Abolitionism in the United Kingdom

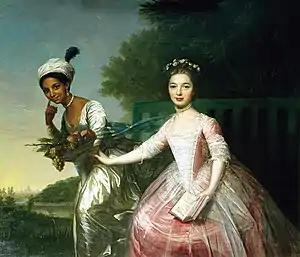
Portrait of Dido Elizabeth Belle and Lady Elizabeth Murray, the great-nieces of Chief Justice Lord Mansfield living at Kenwood House. "Dido Elizabeth Belle and Lady Elizabeth Murray" by David Martin, 1778

African slaves were not bought or sold in London but were brought by masters from other places. Together with people from other nations, especially non-Christian ones, Africans were considered foreigners and thus ineligible to be English subjects; England had no naturalisation procedure. The African slaves' legal status was unclear until Somersett's Case in 1772, when the fugitive slave James Somersett forced a decision by the courts. Somersett had escaped and his master, Charles Steuart, had him captured and imprisoned on board a ship, intending to ship him to Jamaica to be resold into slavery. While in London, Somersett had been baptised and three godparents issued a writ of "habeas corpus". As a result, Lord Mansfield, Chief Justice of the Court of the King's Bench, had to judge whether Somersett's abduction was lawful or not under English Common Law. No legislation had ever been passed to establish slavery in England. The case received national attention and five advocates supported the action on behalf of Somersett.